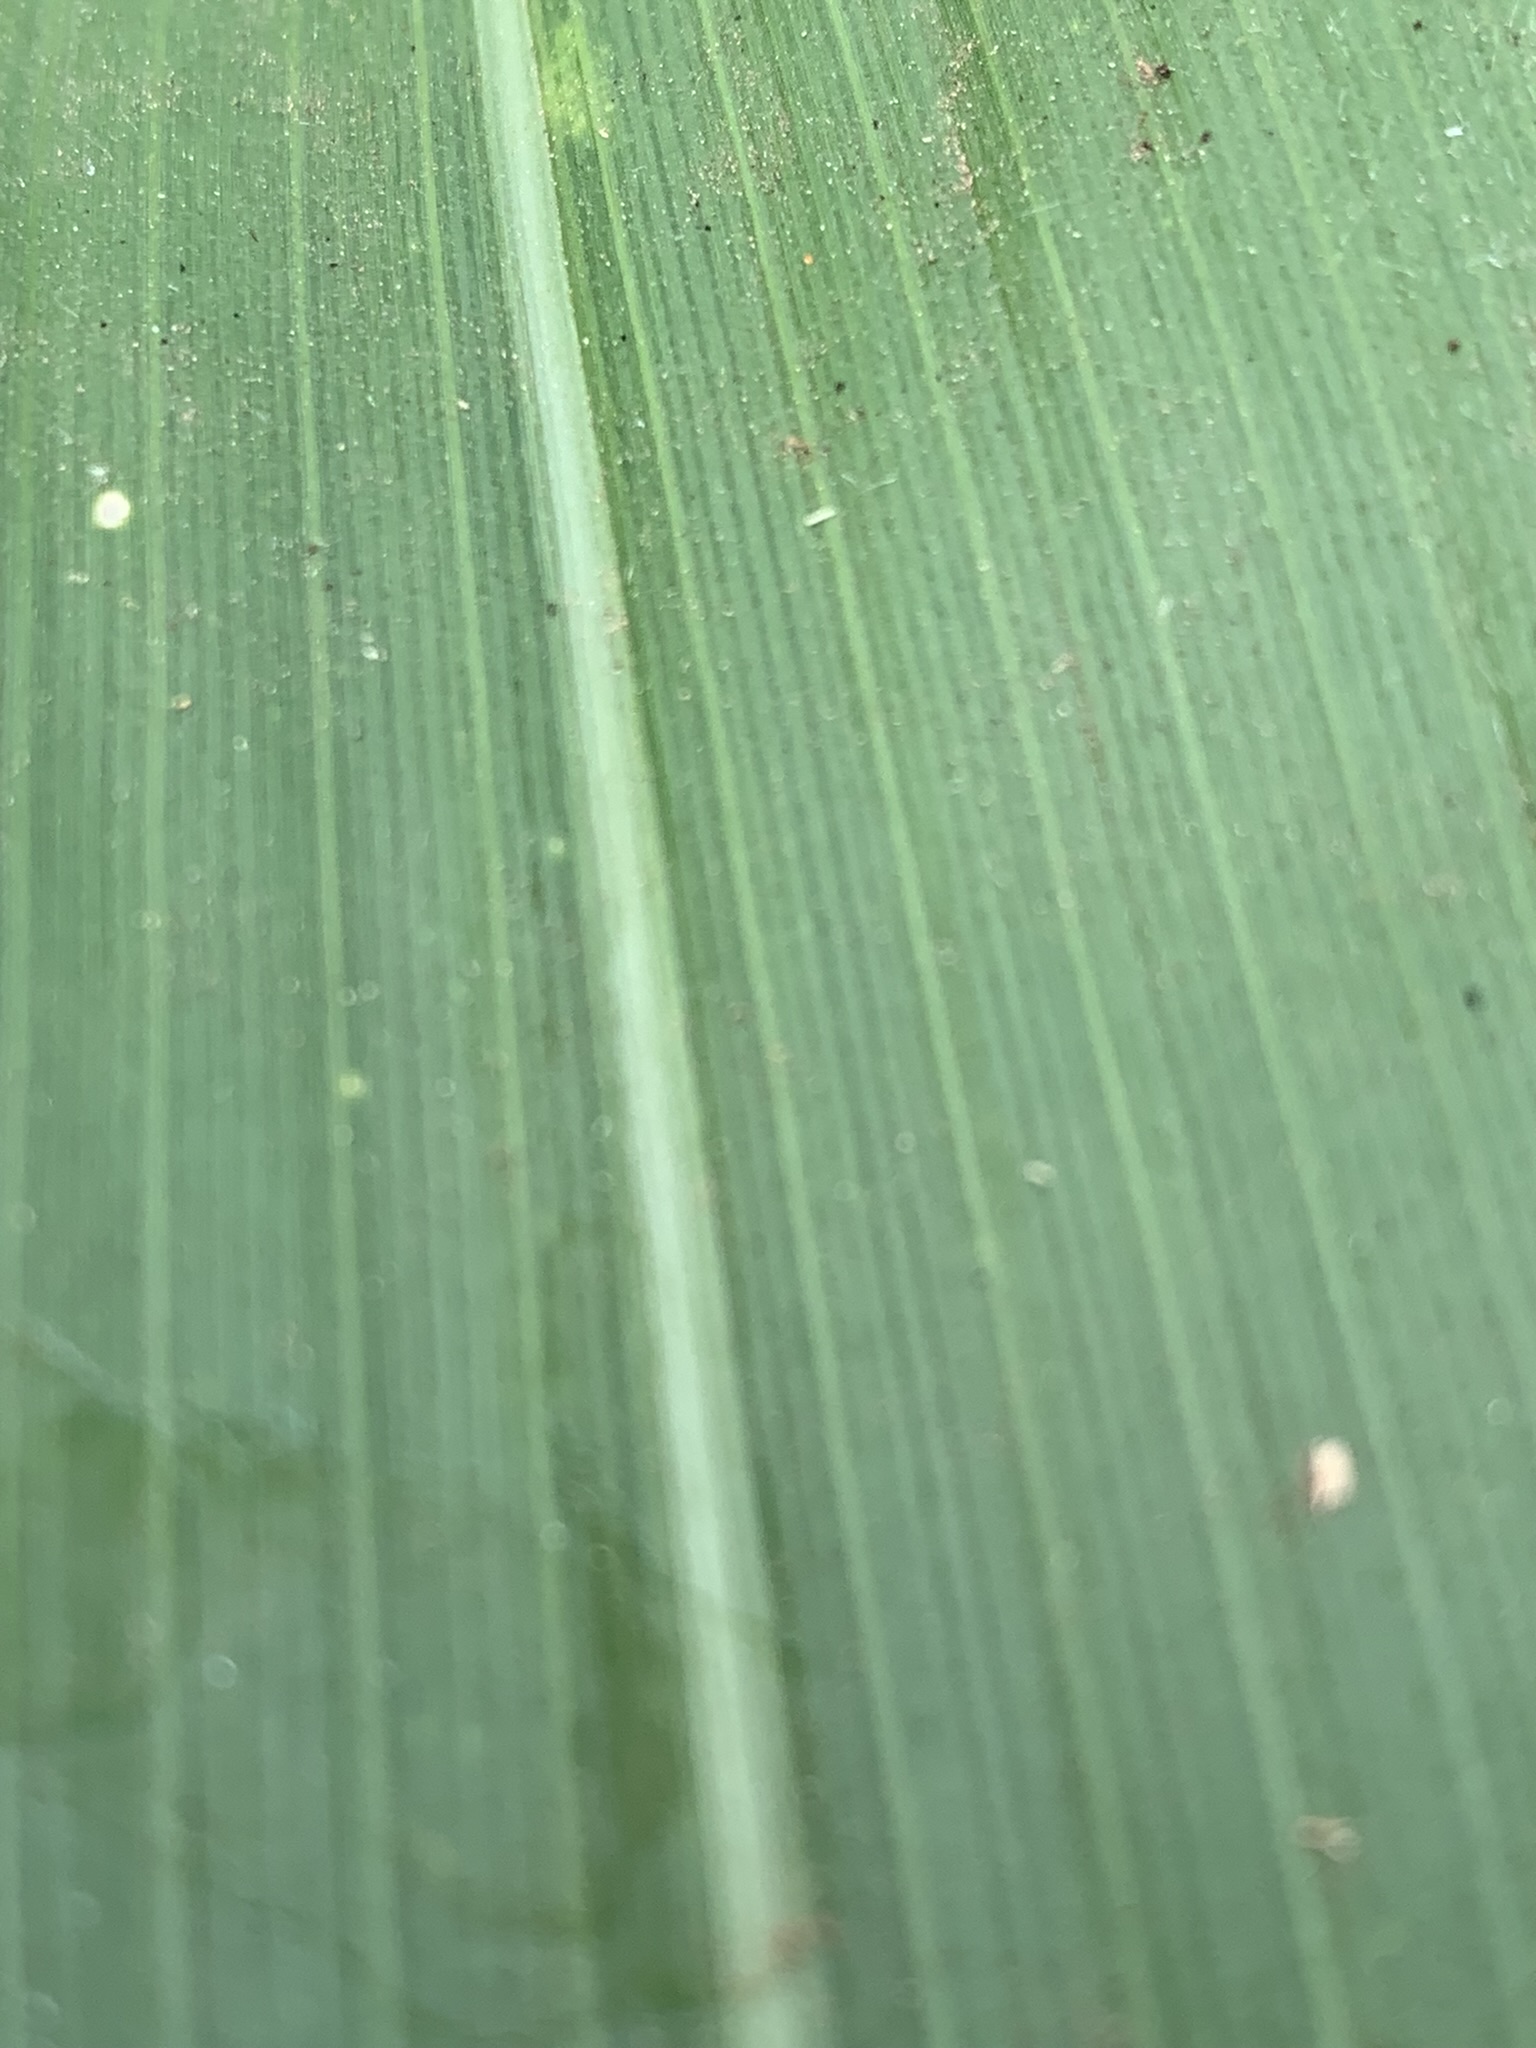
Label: Healthy